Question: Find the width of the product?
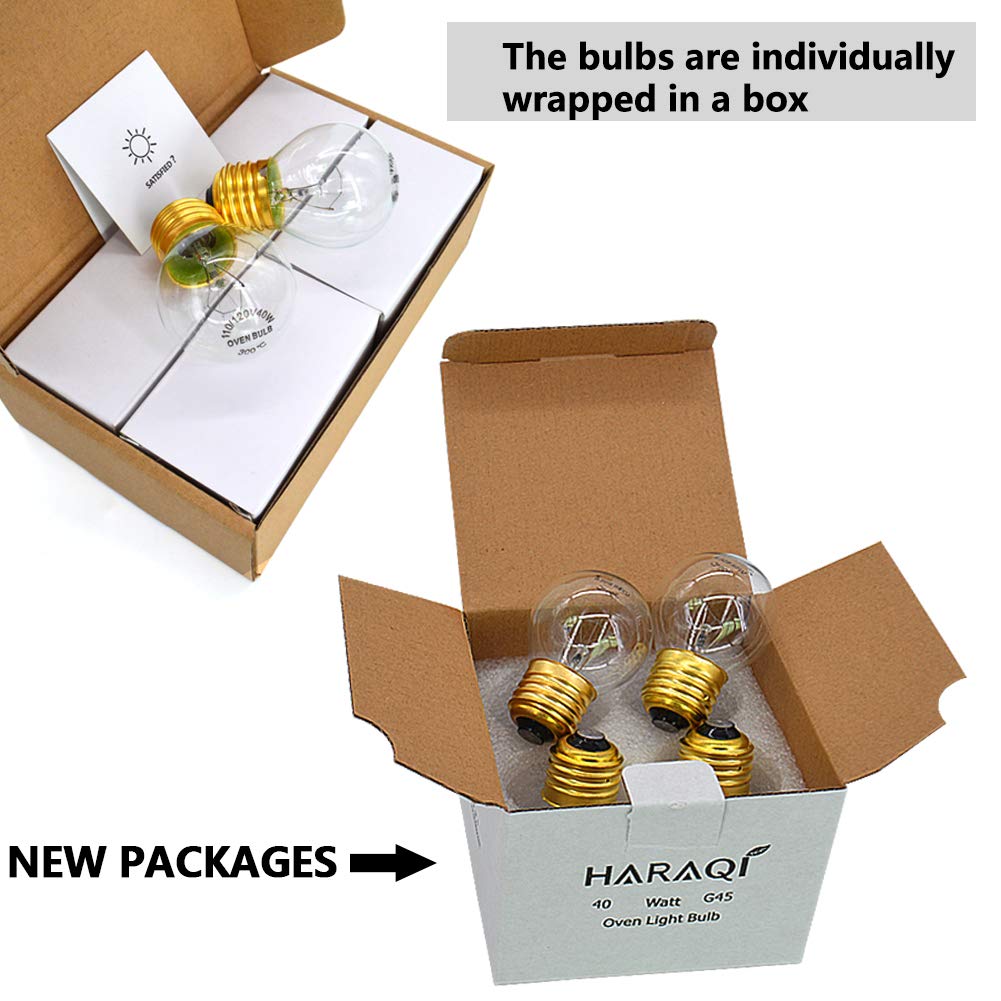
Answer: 45.0 inch